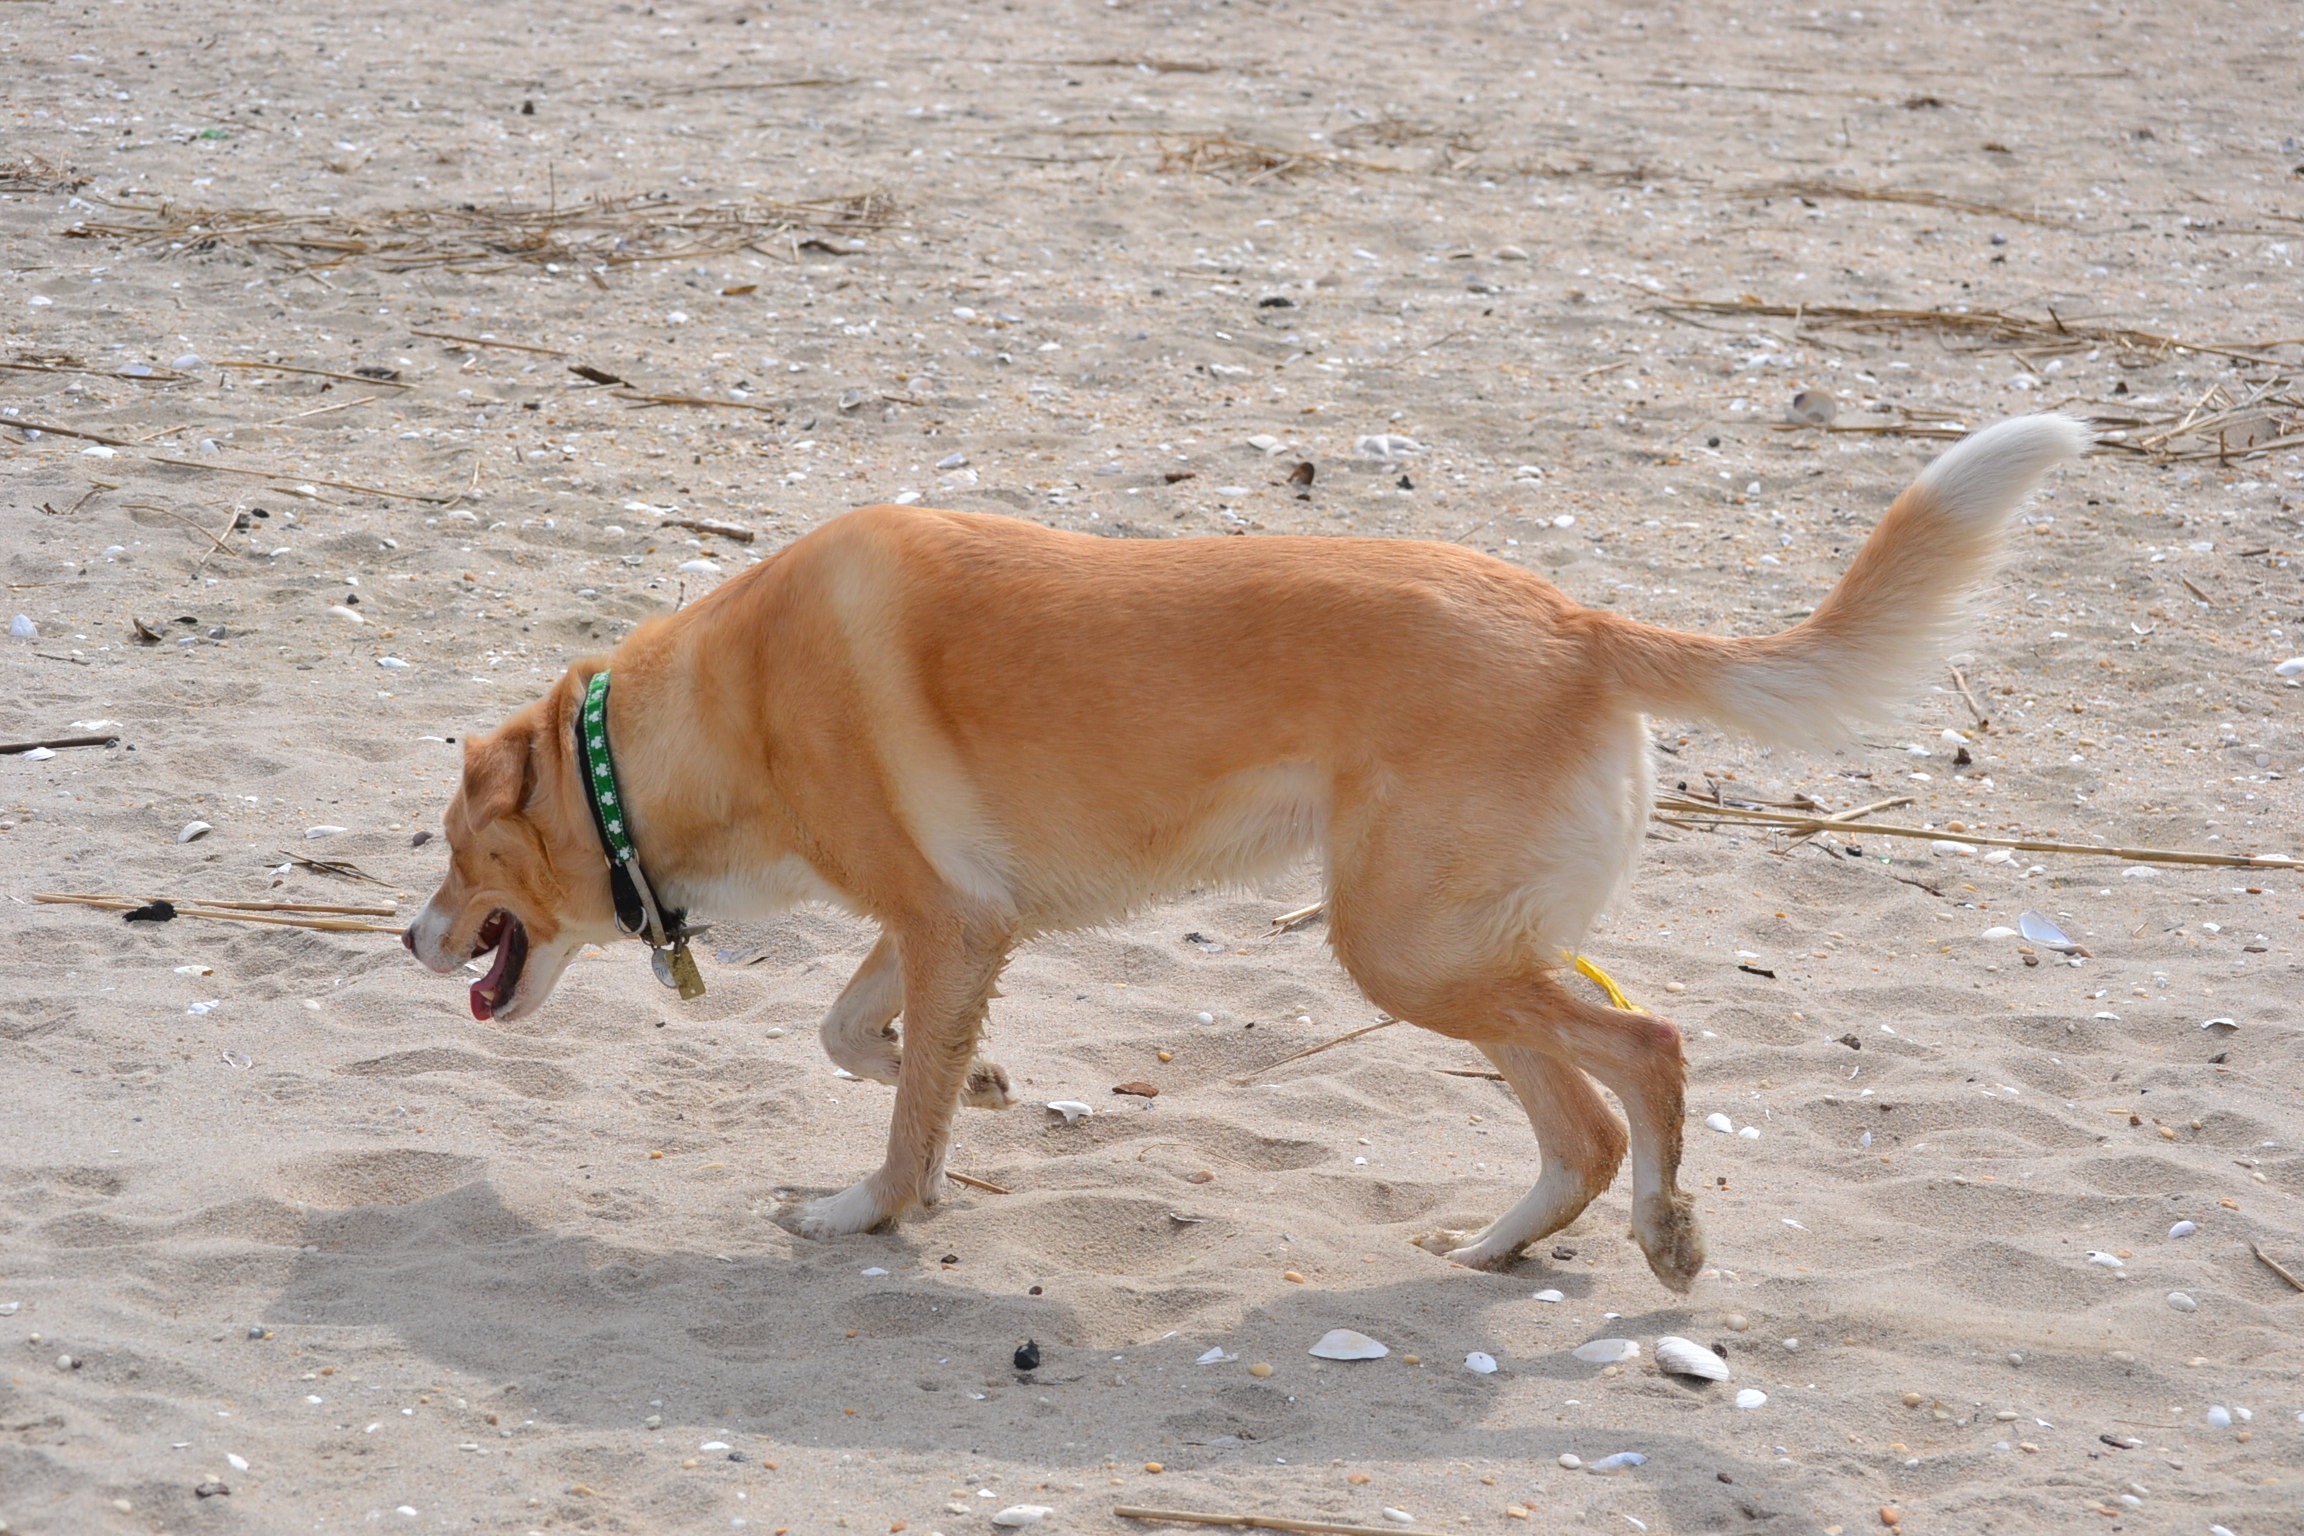
beach, outdoor, sand, puppy, dog, animal, canine, pet, fur, young, mammal, outdoors, golden retriever, vertebrate, labrador retriever, domestic, adorable, retriever, dingo, street dog, dog like mammal